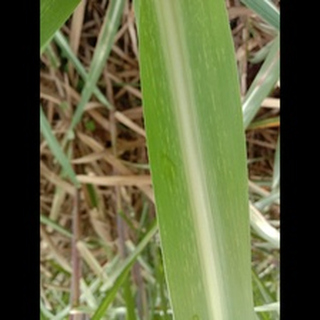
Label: sugarcane_mosaic